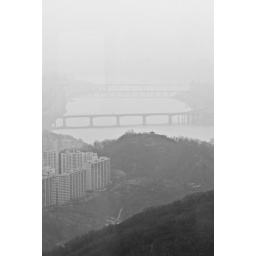
It was overcast in Seoul and the windows on the tower were very dirty :-(